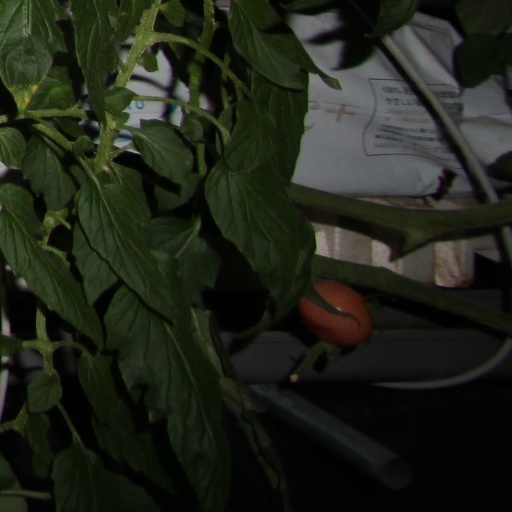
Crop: tomato